Pogroms during the Russian Civil War

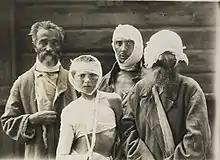
Victims of a pogrom perpetrated by Ukrainian forces in Khodorkiv, 1919

Three weeks later, the forces of the Volunteer Army pushed the Bolsheviks out of Kiev. After the army entered the city on 16 October, a pogrom broke out. The attackers broke into houses, plundered property and murdered Jewish people. At the height of the riots, the newspapers of the Black Hundreds published an article accusing Jews of shooting at soldiers during the takeover of the city, listing their personal details. The commission set up to investigate these allegations soon found that they had been fabricated. In the five-day wave of violence, 500-600 people were killed.